Karnana, India

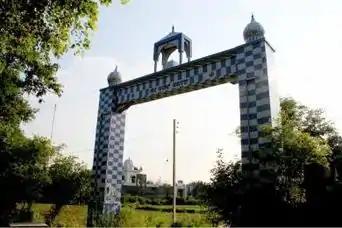

Karnana is a village in Punjab, India, approximately 5 km from Banga in Shaheed Bhagat Singh Nagar district (formerly known as Nawan Shahir). It falls in Tehsil/Mandal Banga or Bangian. Other tehsils in this district besides Banga are Aur, Balachaur, Saroya and Nawansahir.